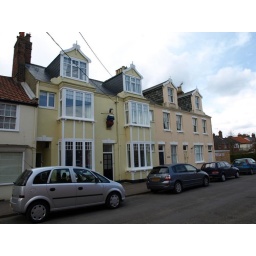
this house seems to have the figure from the bow of a boat attached above the door